Ravi Subramanian

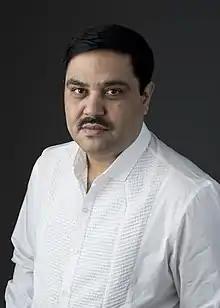
Ravi Subramanian

Ravi Subramanian is an Indian author. A banker by profession, he has written popular thrillers about banking and bankers, including award winning trilogy "The Incredible Banker", "The Bankster" and "Bankerupt". An alumnus of IIM Bangalore, batch of 1993, Subramanian spent close to two decades in the financial services industry. After having worked with companies such as Citibank, HSBC and ANZ Grindlays, he is now the CEO of a listed Non-banking financial company.